Carolyn Bertozzi

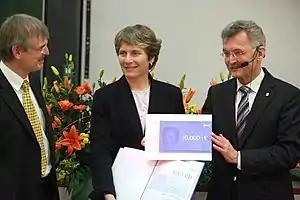
Carolyn Bertozzi, receiving the Emanuel Merck Lectureship in 2011

Bertozzi grew up in Lexington, Massachusetts, the daughter of the late Norma Gloria (Berringer) and William Bertozzi. Her father was of Italian descent. Her maternal grandparents were from Nova Scotia, Canada. She has two sisters, one of whom, Andrea Bertozzi, is on the mathematics faculty at the University of California, Los Angeles. Her father was a physics professor at the Massachusetts Institute of Technology.